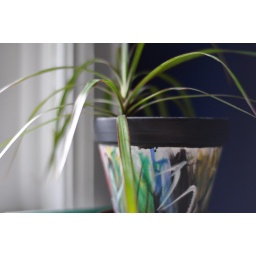
Darby's plant in a pot I painted.